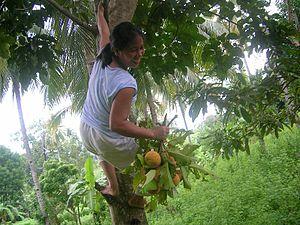
Sandoricum koetjape, « santol » ou « faux mangoustanier » est une espèce asiatique d'arbres du genre Sandoricum de la famille des Meliaceae.